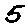
Label: 5